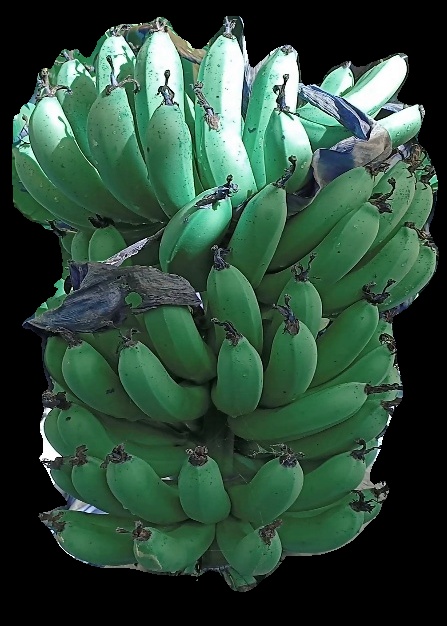
Variety: pachbale
Grade: grade1